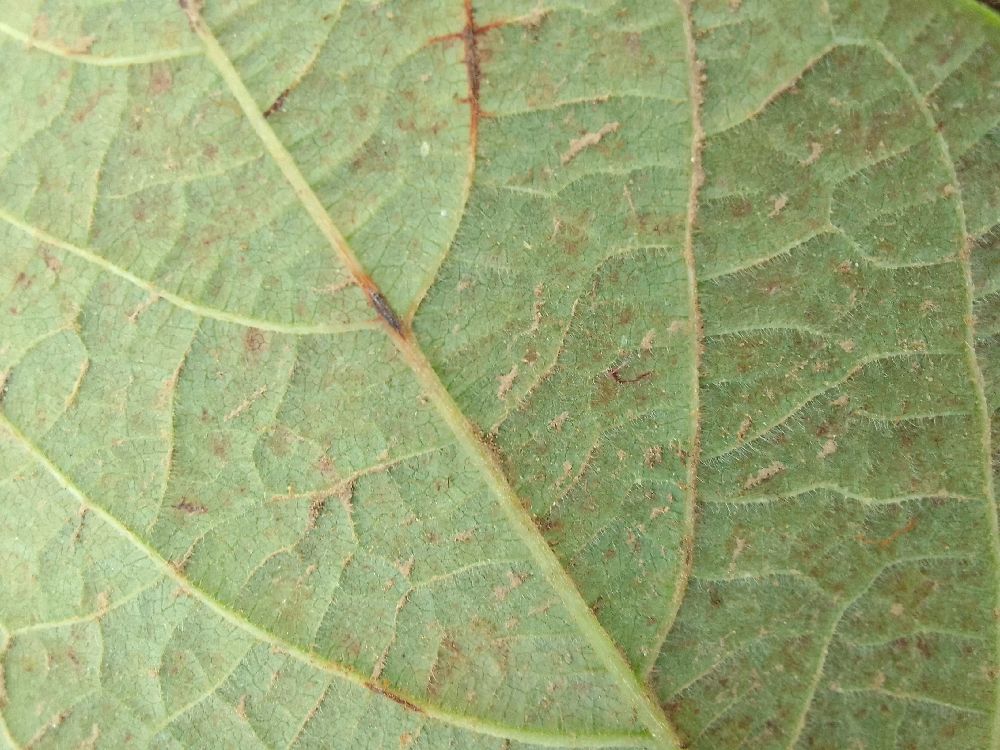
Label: anthracnose